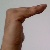
The image shows a hand gesture representing a space in Indian Sign Language.